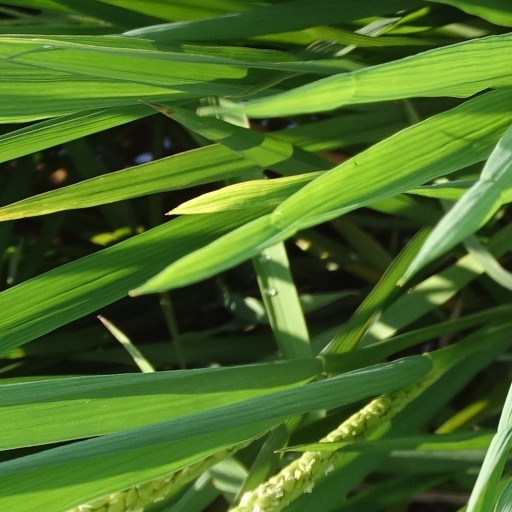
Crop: rice